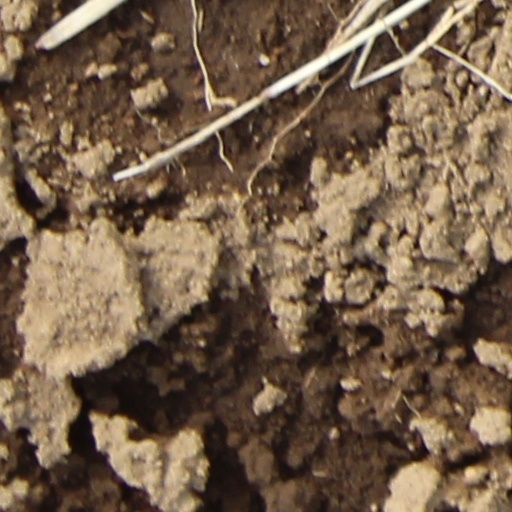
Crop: wheat